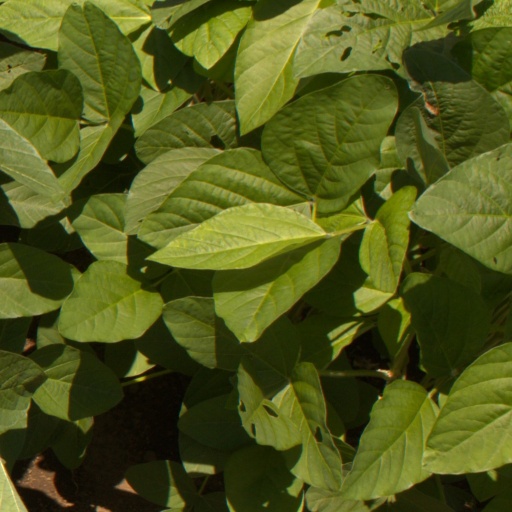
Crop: soybean